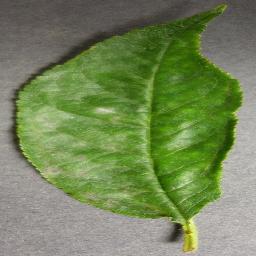
Label: Cherry___Powdery_mildew